Maggie L. Walker

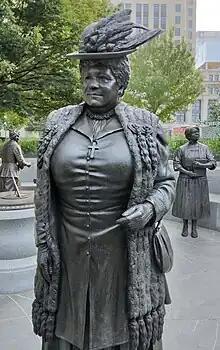
Maggie L. Walker statue at the Virginia Women's Monument

On September 14, 1886, in Richmond, she married Armstead Walker Jr. (1860–1914), a brick contractor. She spoke of her views on marriage: "And since marriage is an equal partnership, I believe that the woman and the man are equal in power and should by consultation and agreement, mutually decide as to the conduct of the home and the government of the children"They adopted a daughter, Polly Anderson, and had three sons: Russell Eccles Talmadge Walker born in 1890; Armstead Mitchell Walker born in 1893, but died seven months later; and Melvin DeWitt Walker who was born in 1897. The Walkers purchased a home in 1904 at 110 East Leigh Street, within the African-American Jackson Ward neighborhood of Richmond. It was enlarged over the years to accommodate their children's families.